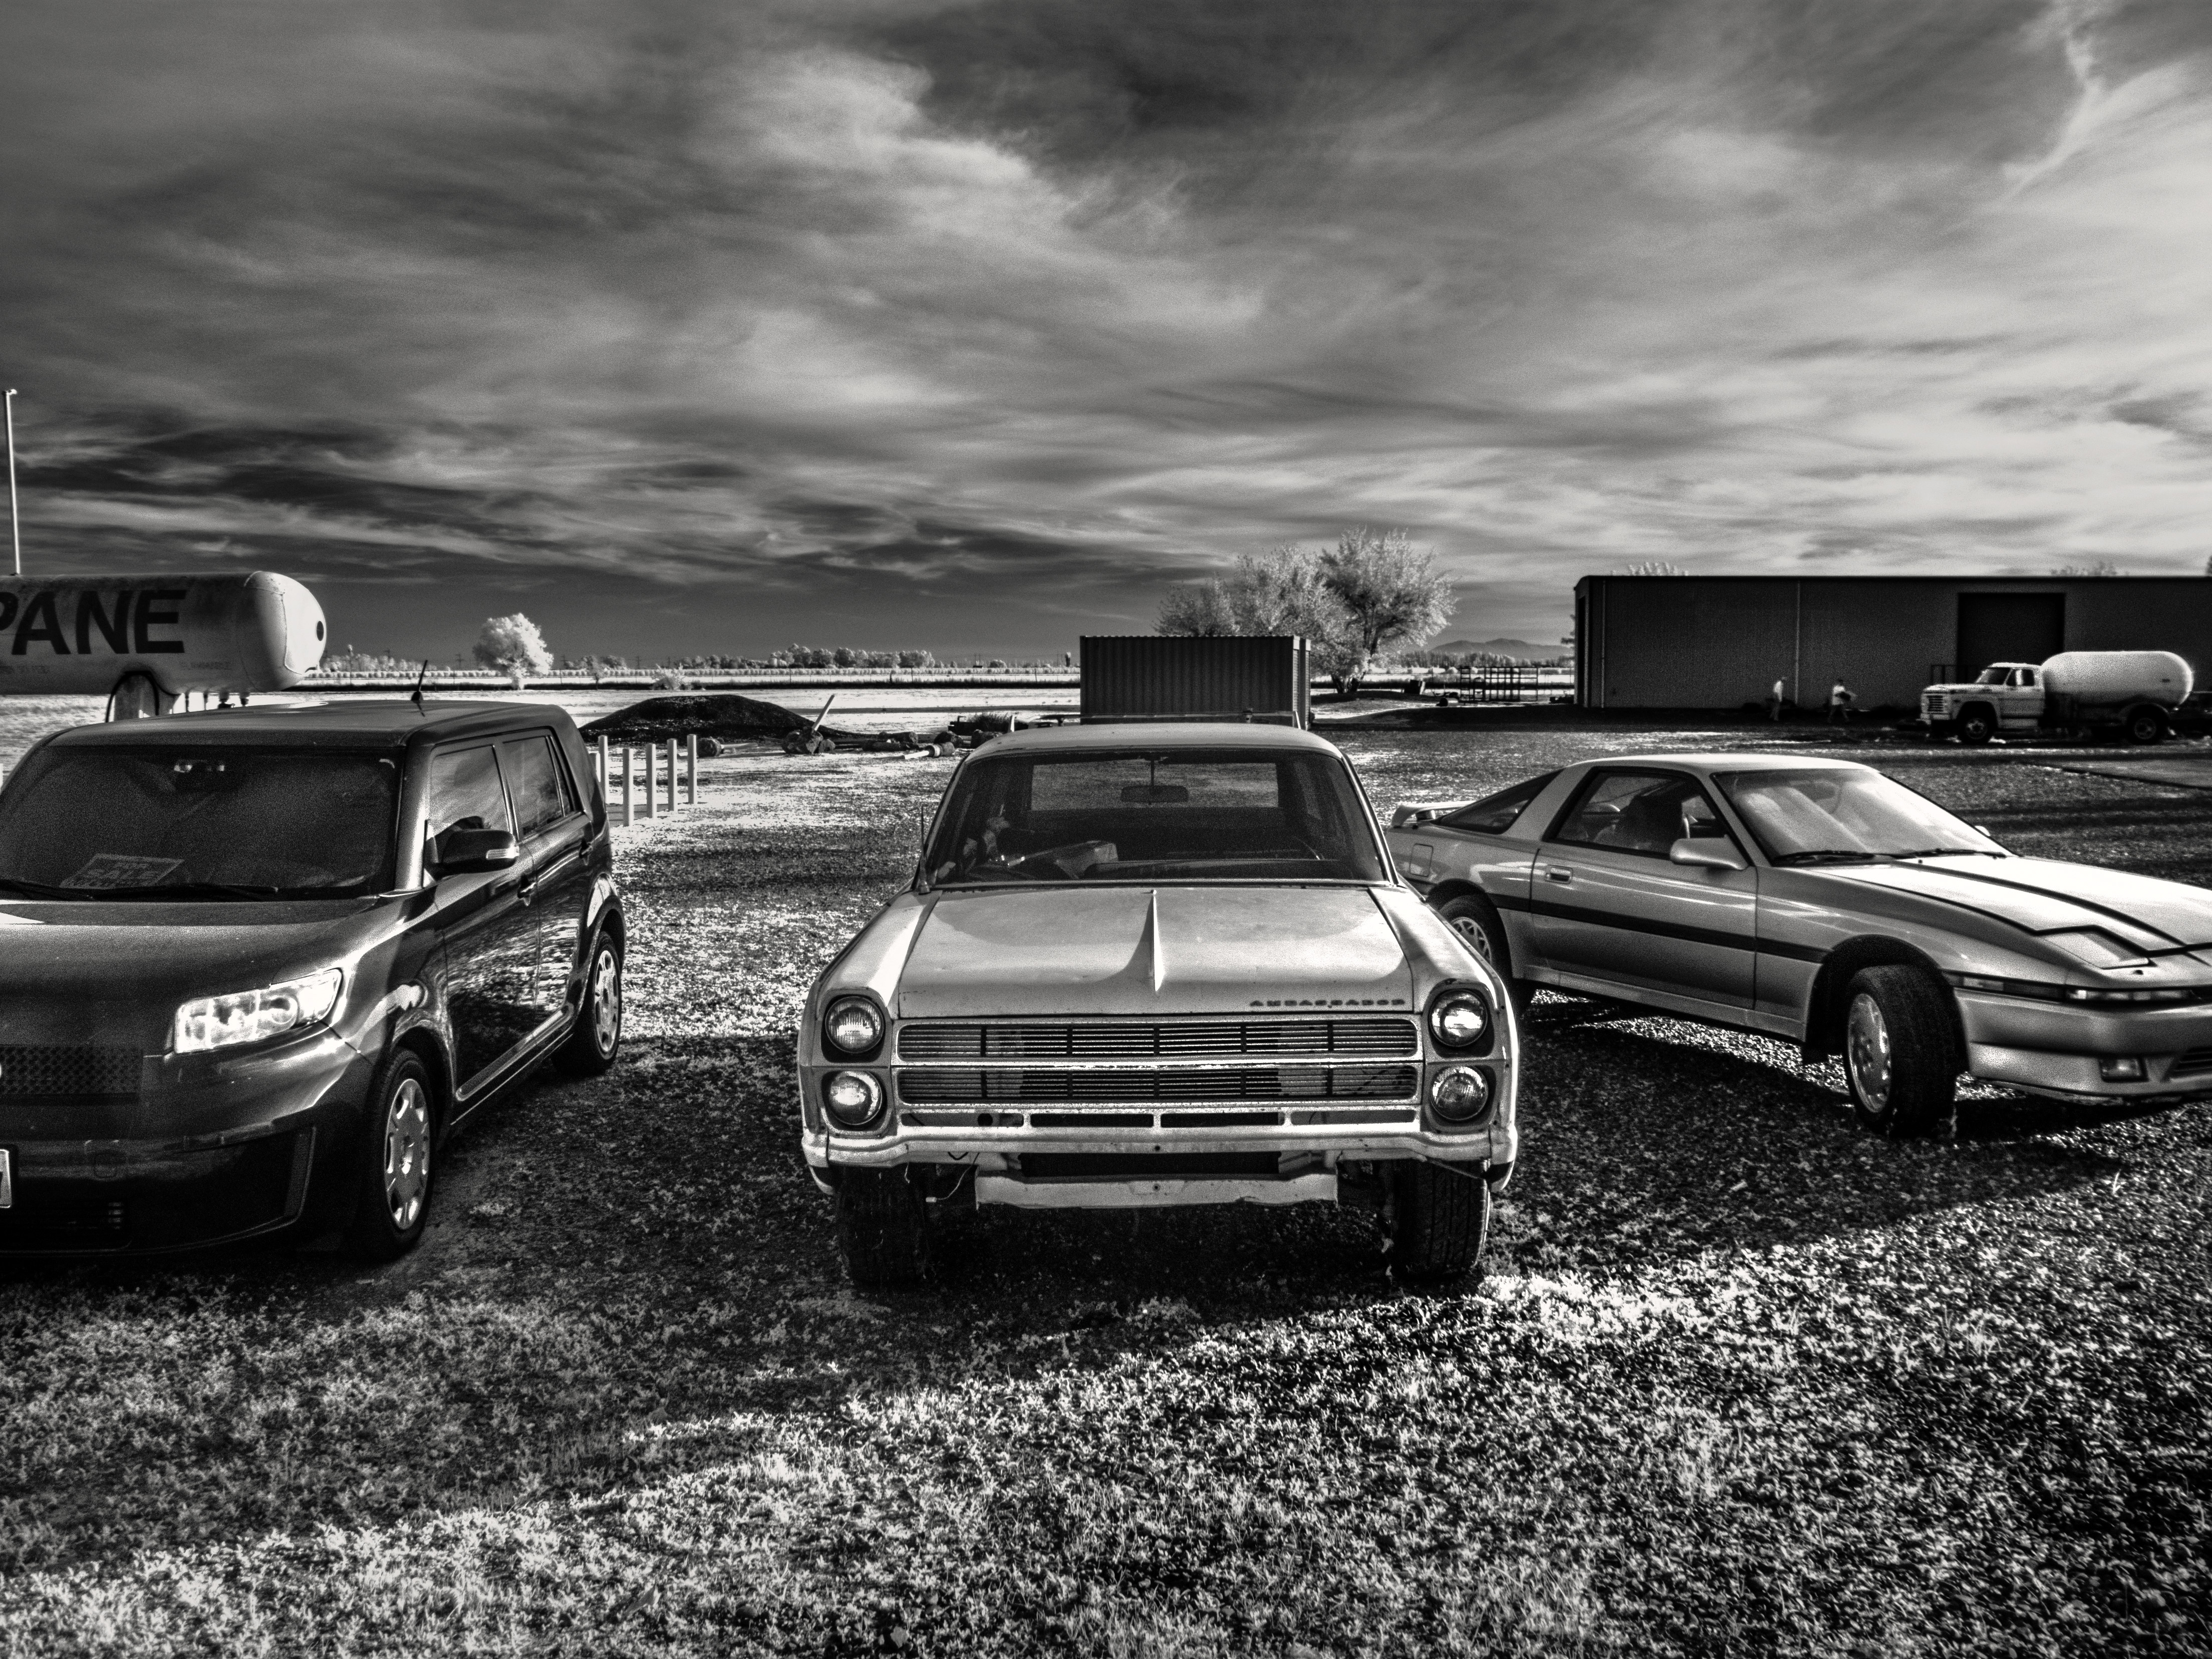
black and white, car, wheel, automobile, vehicle, monochrome, sports car, motor vehicle, clouds, sedan, vehicles, solano, infrared, ranwhenparked, propane, land vehicle, monochrome photography, automobile make, automotive exterior, automotive design, luxury vehicle